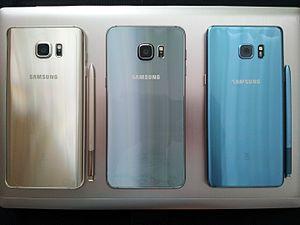
Un smartphone est un téléphone mobile disposant en général d'un écran tactile, d'un appareil photographique numérique, des fonctions d'un assistant numérique personnel et de certaines fonctions d'un ordinateur portable.